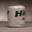
Label: can